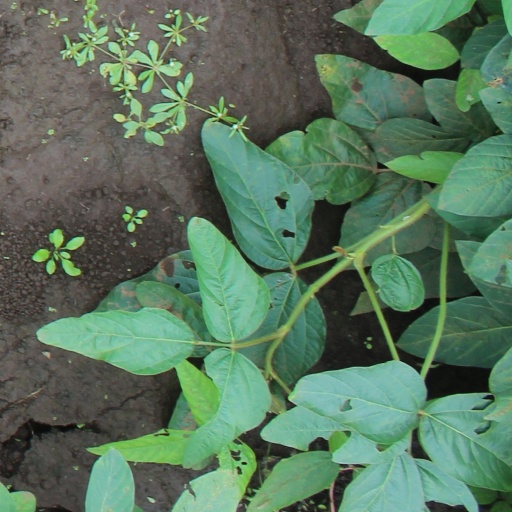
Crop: soybean